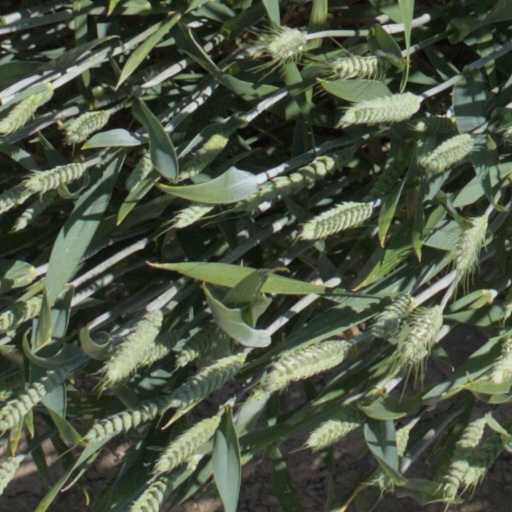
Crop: wheat